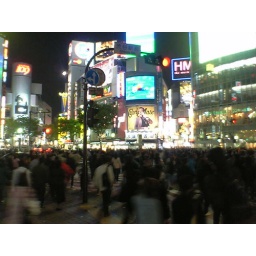
Imagine every person in your town. Now imagine ALL of them crossing the street at once!